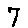
Label: 7